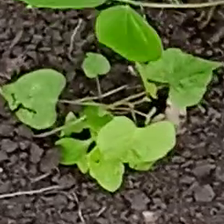
Weed species: Obscure_morning _glory(Ipomoea obscura)